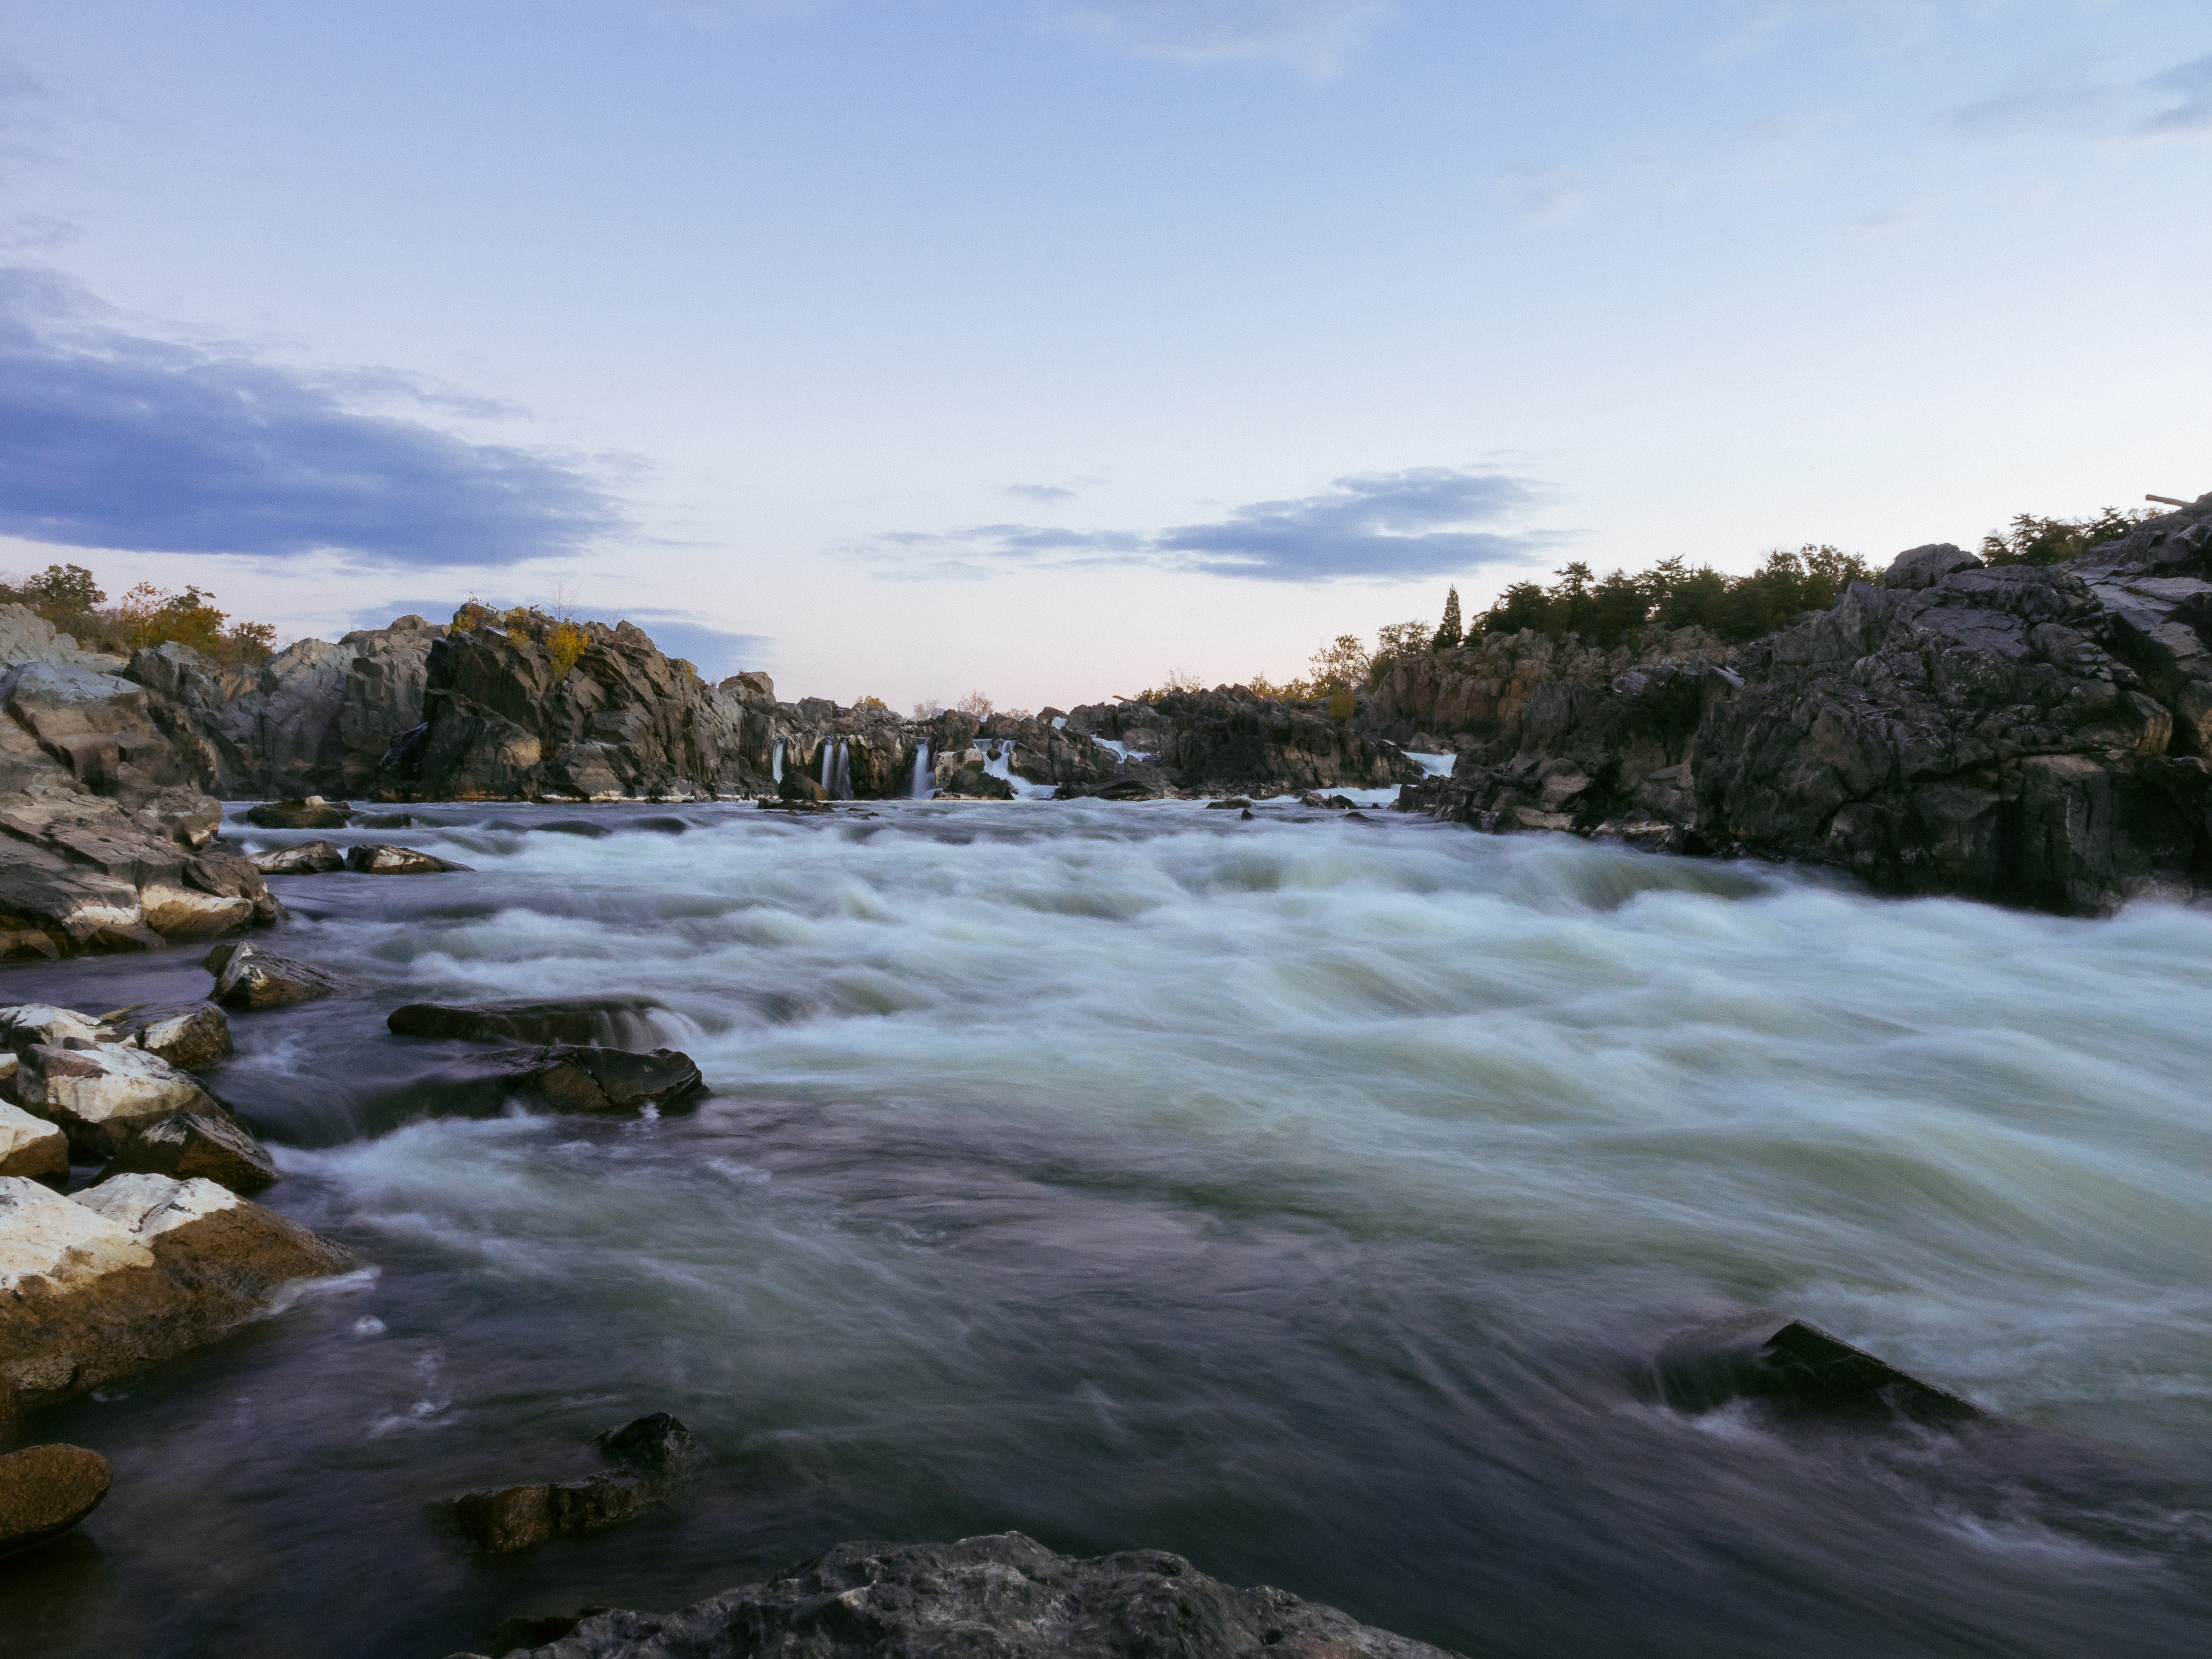
landscape, sea, coast, water, nature, rock, wilderness, mountain, snow, winter, shore, wave, river, stream, rapid, body of water, loch, water feature, landform, geographical feature